Mercury relay

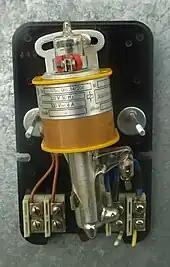
Normally closed mercury relay, with coil around top of tube and adjustable angle.

A mercury relay (mercury displacement relay, mercury contactor) is a relay that uses mercury as the switching element.